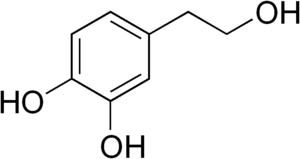
L'hydroxytyrosol, ou 3,4-dihydroxyphényléthanol, est un composé phytochimique phénolique aux propriétés antioxydantes. Ce serait l'un des antioxydants les plus efficaces après l'acide gallique. On le trouve naturellement dans les feuilles d'olivier, qu'on utilise à des fins thérapeutiques en vertu de ses propriétés antibiotiques et d'adjuvant immunologique, mais aussi dans l'huile d'olive sous forme d'oleuropéine, son ester avec l'acide élénolique, ainsi que sous forme libre après dégradation. L'oleuropéine, ainsi que l'oléocanthal, donnent son goût amer à l'huile d'olive vierge extra.